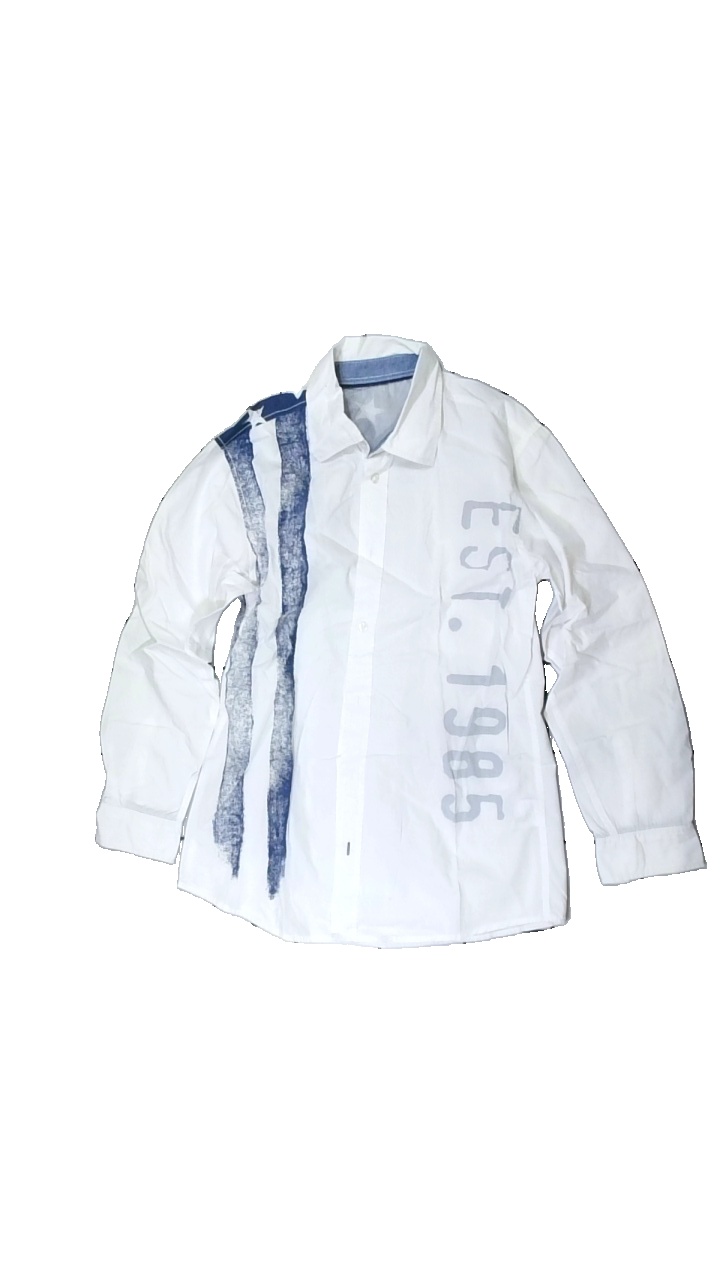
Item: Shirt (Children)
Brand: Lindex
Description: vit skjorta med text på ena sidan och usa flagga på andra. lite hårig
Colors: Blue, White
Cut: Regular
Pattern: Other
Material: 100% cotton
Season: All
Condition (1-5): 4
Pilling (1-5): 5
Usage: Reuse
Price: <50